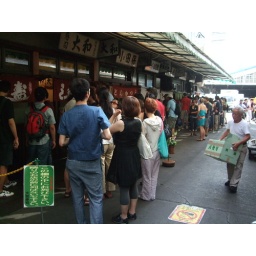
DSCF2844 queue waiting for seats at famour shop in tsukiji fish market